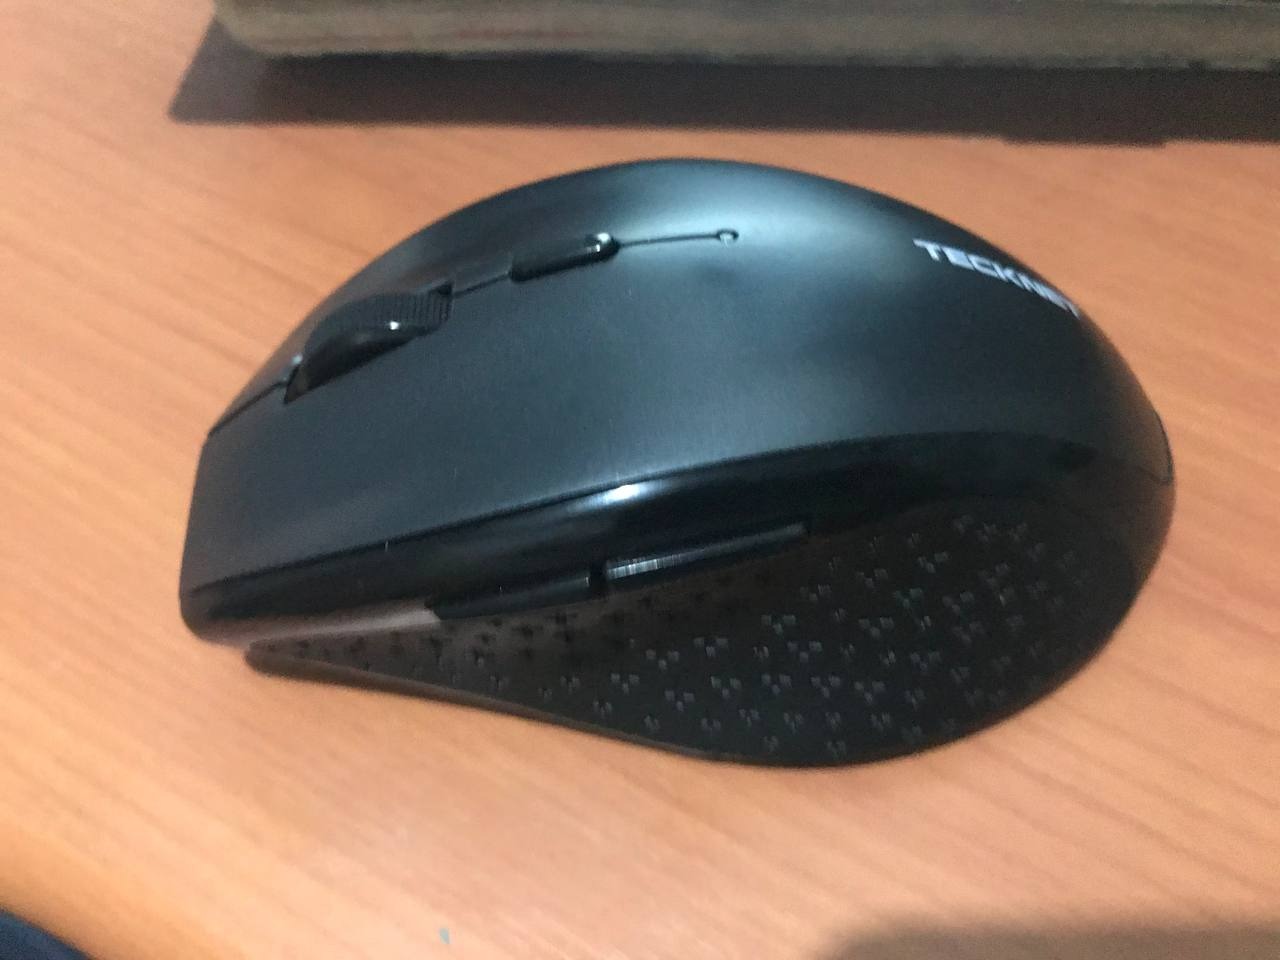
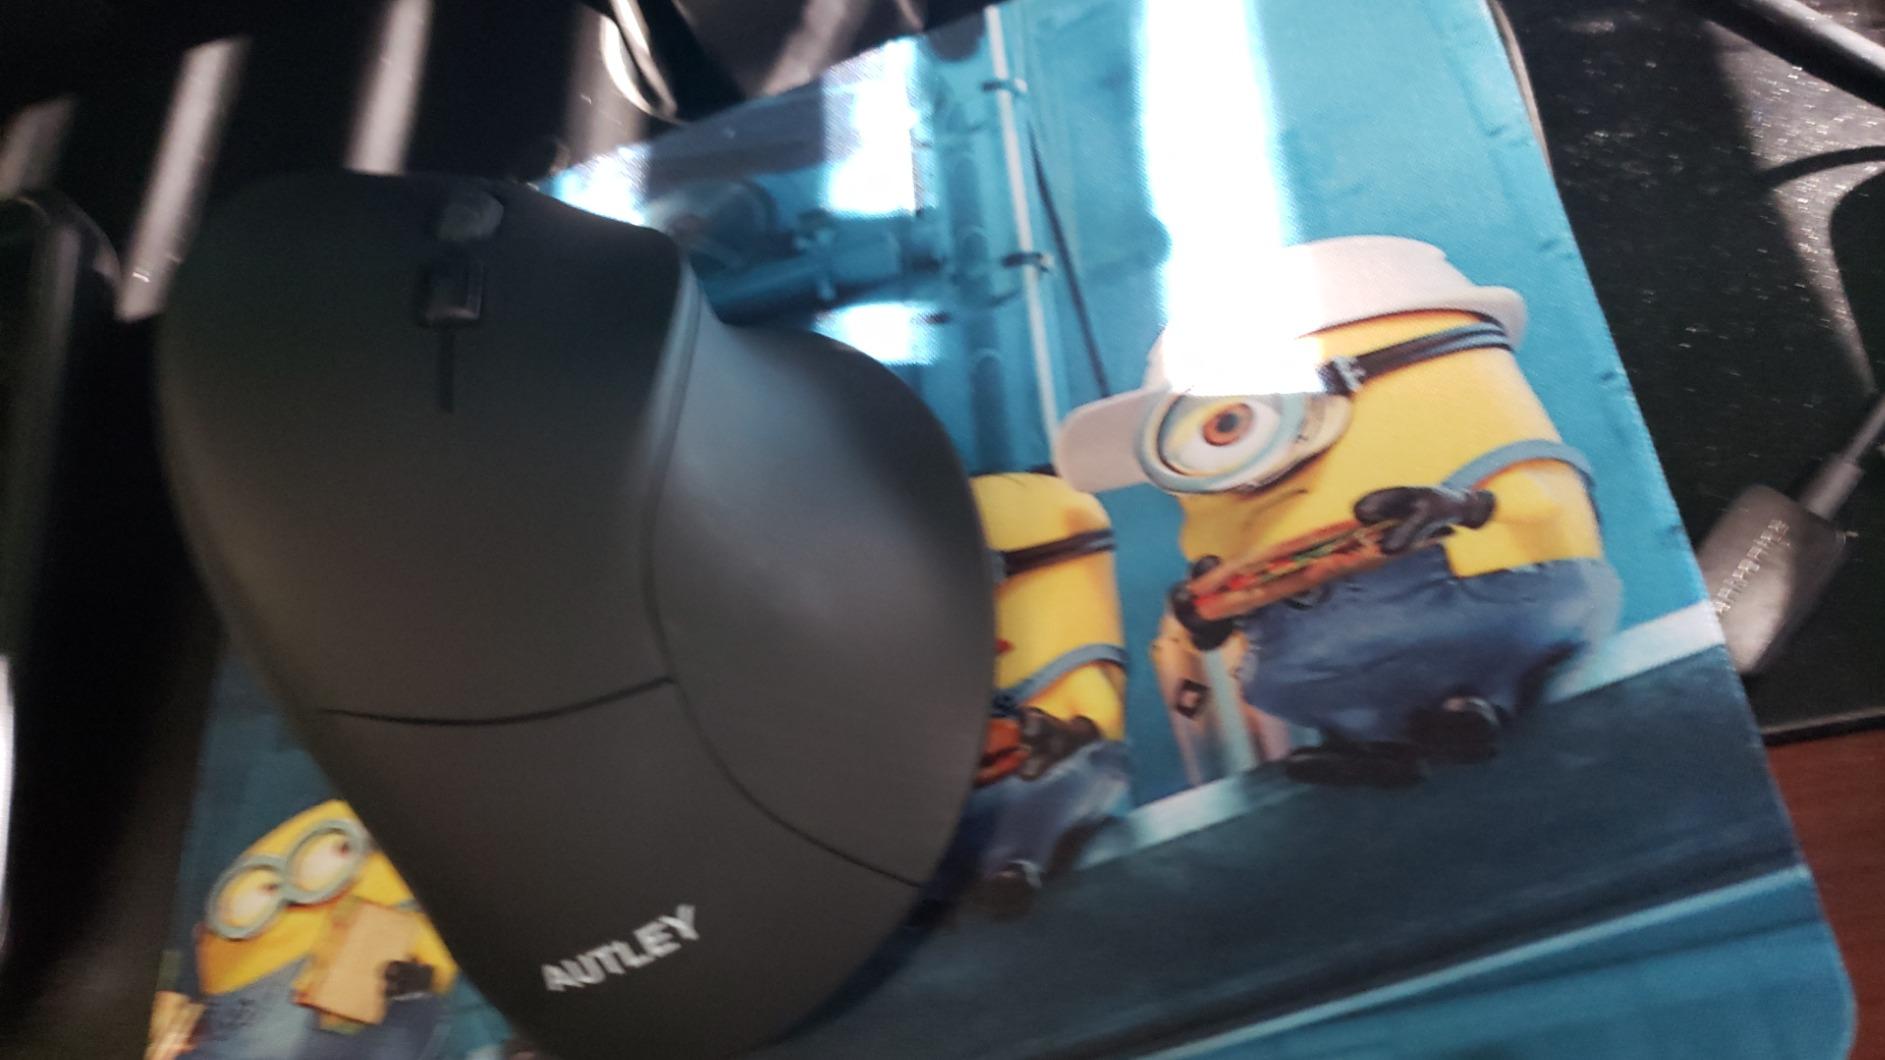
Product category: mouse
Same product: no